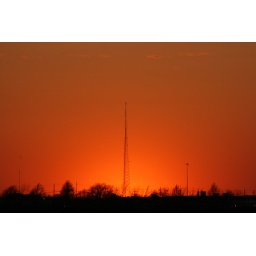
A closeup of the orange sky as seen just after sunset in Olathe, Kansas.